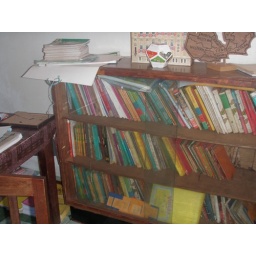
Books stored in the head teachers office at tower hill